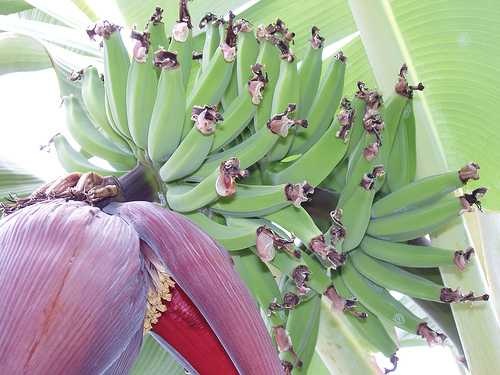
Label: Banana